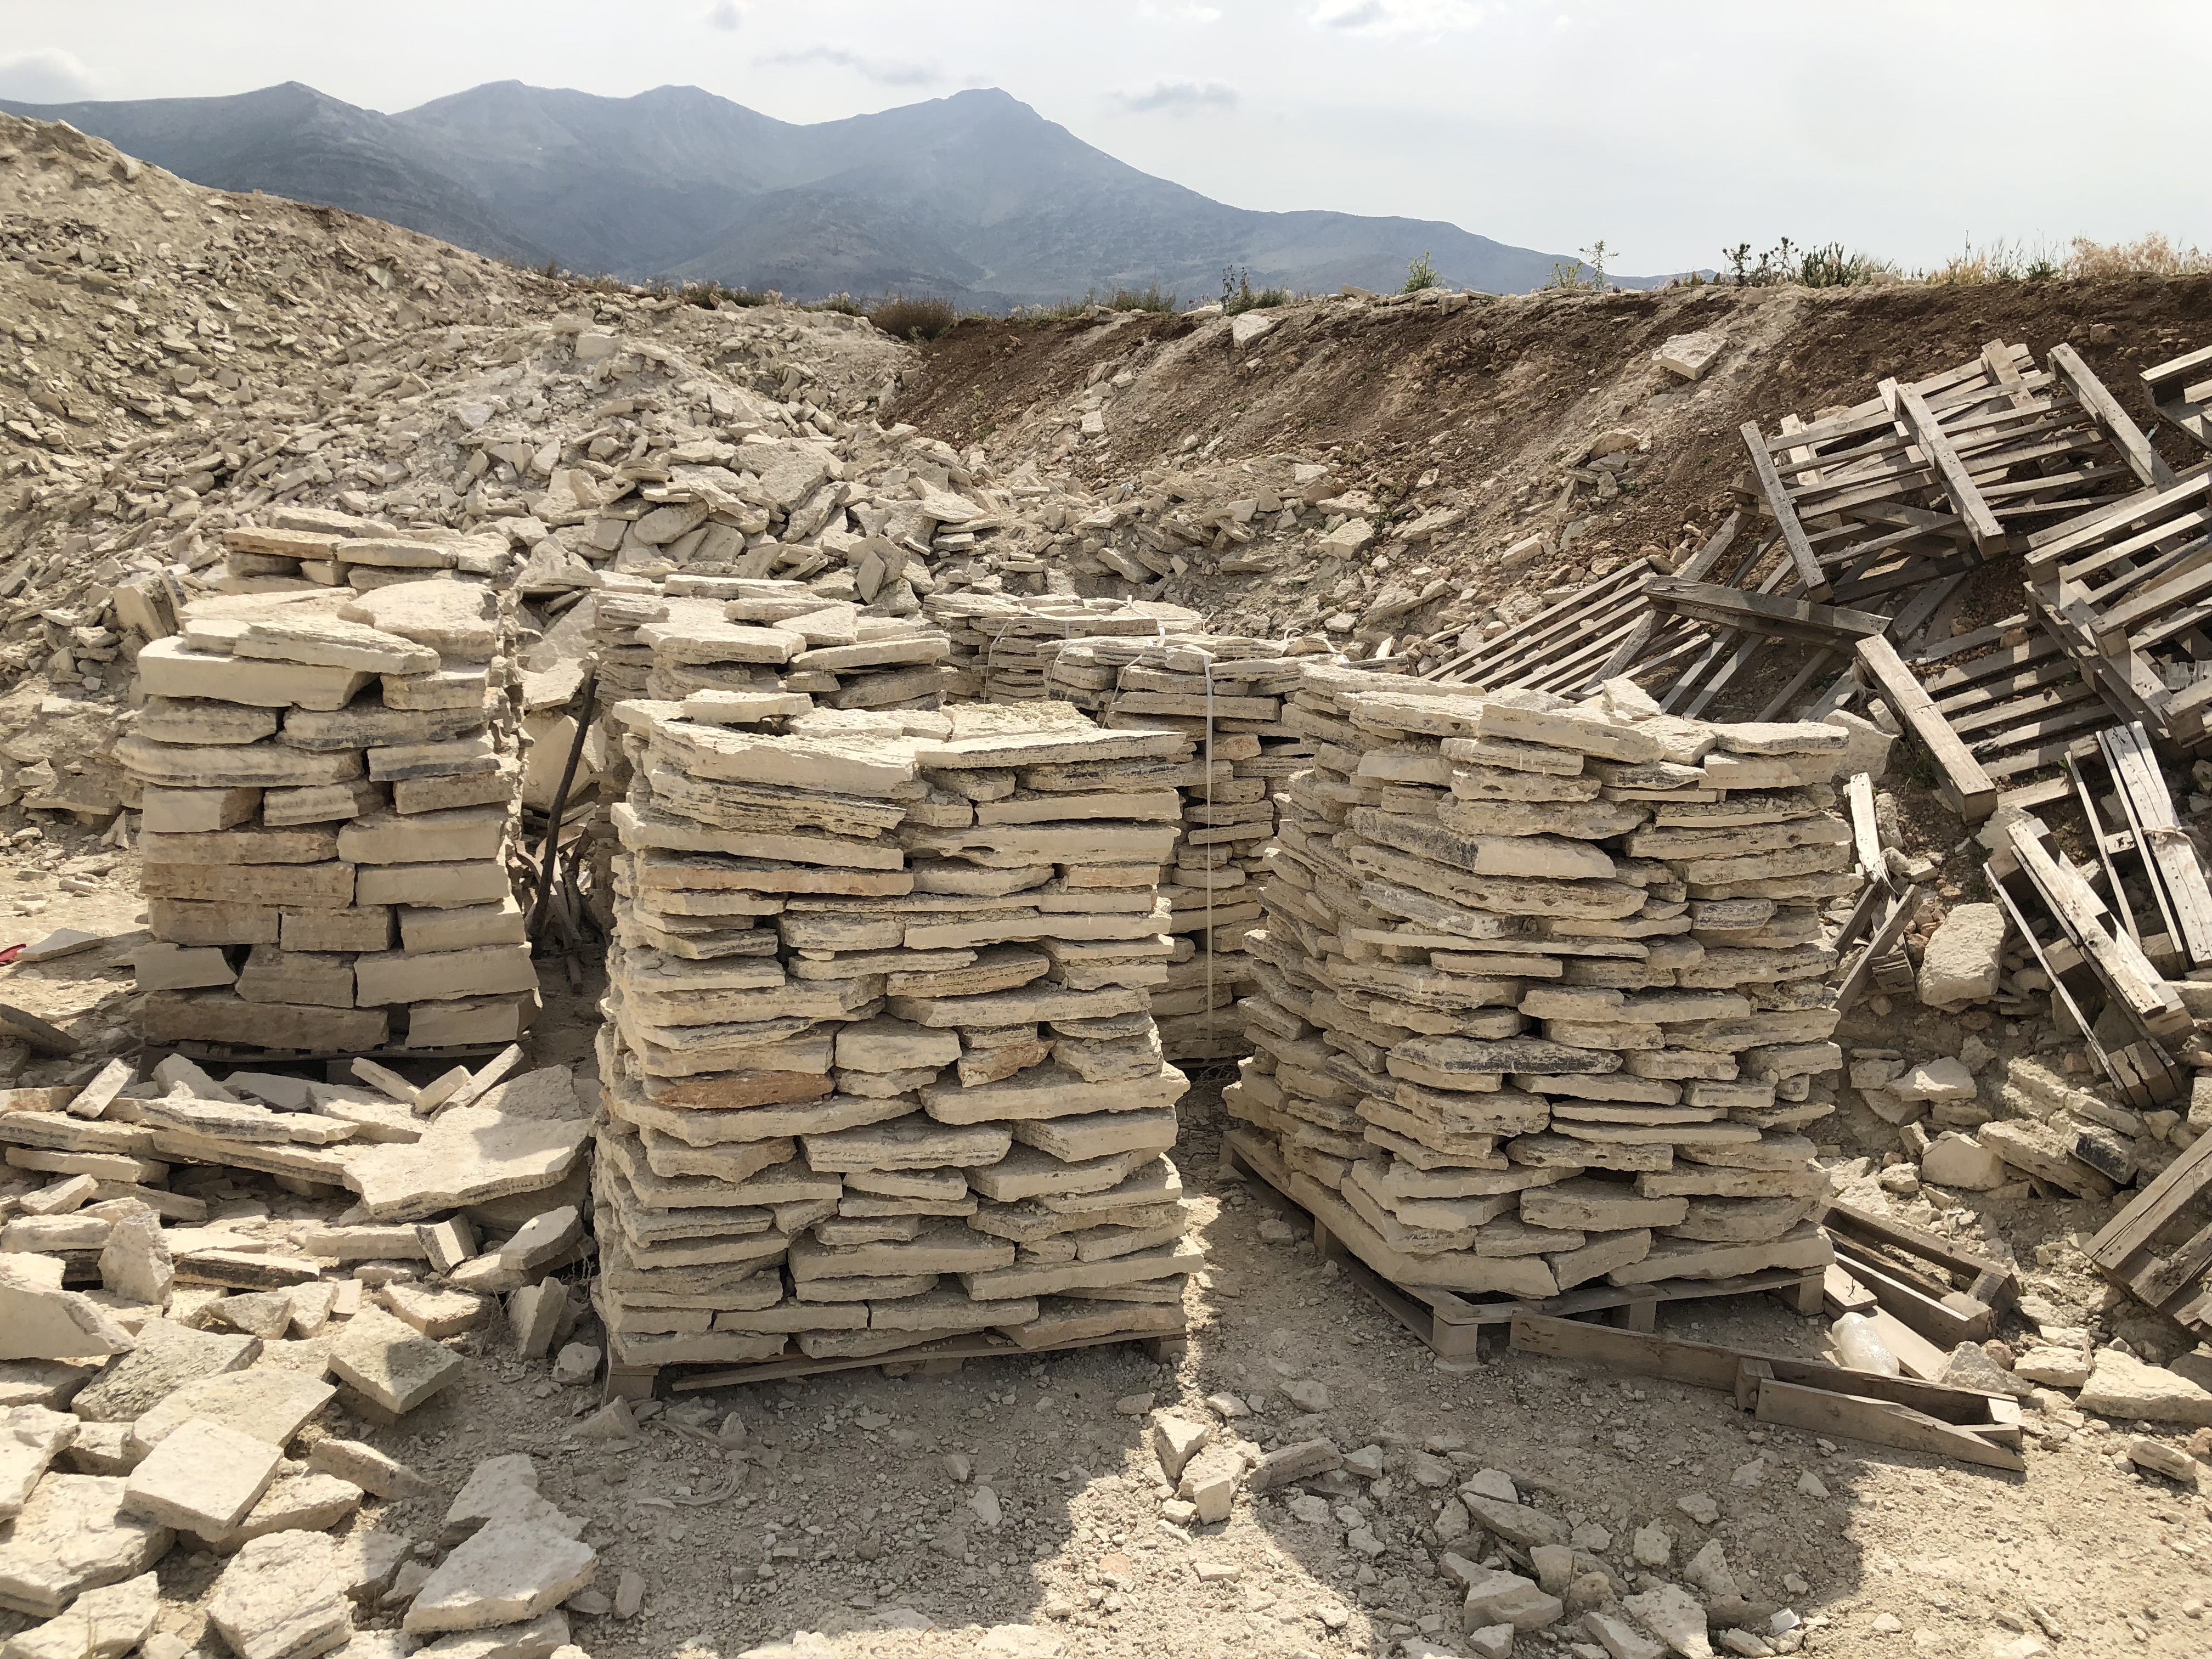
natural, wall, rock, stone wall, wood, formation, bedrock, rubble, outcrop, landscape, plant, ancient history, lumber, quarry